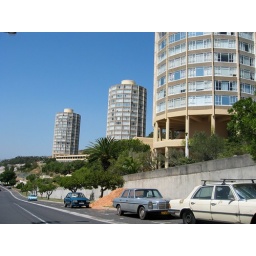
I lived in the third tower from the left - 7th floor